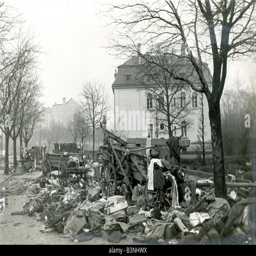
military conflict dead horses and equipment litter a road outside a city